McKee Foods

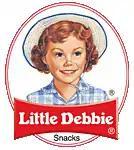
Little Debbie logo, 1985–2013

The company was founded during the Great Depression by Oather Dorris "O.D." McKee and Ruth McKee. Oather started out selling cakes from his 1928 Whippet in the Chattanooga area. Wanting to expand, he bought a small bakery, Jack's Cookie Company. The bakery did well for a few years, but O.D. was still looking to expand. His father-in-law, however, did not share his ideas. O.D. decided to sell his business and start over.